Church Street Historic District (Wilmington, Delaware)

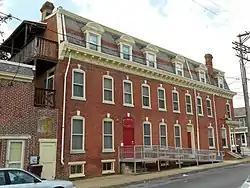
Empire style building at 8th and Church

Church Street Historic District is a national historic district located at Wilmington, New Castle County, Delaware. It encompasses 26 contributing buildings, 22 of which are single family fully attached rowhouse dwellings. They are primarily two-story, brick structures. It also includes a large Second Empire building which was originally a saloon and hotel, a bar and restaurant which also has Second Empire elements, and a smaller Queen Anne style store. The area developed between about 1880 and 1920 and many residents worked for the railroad.